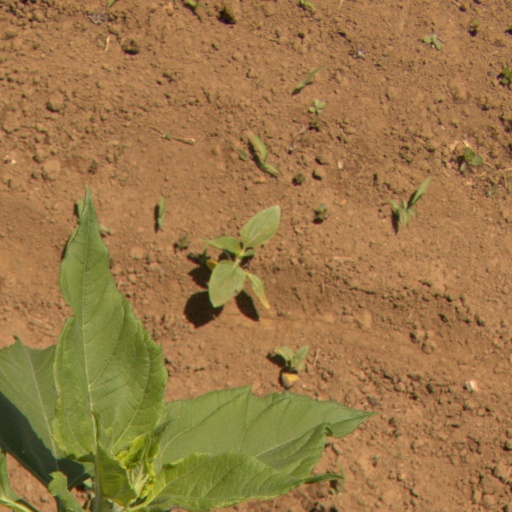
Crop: Jerusalem artichoke